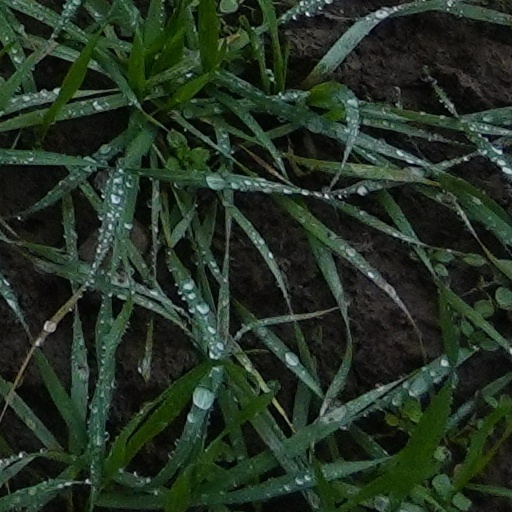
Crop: wheat